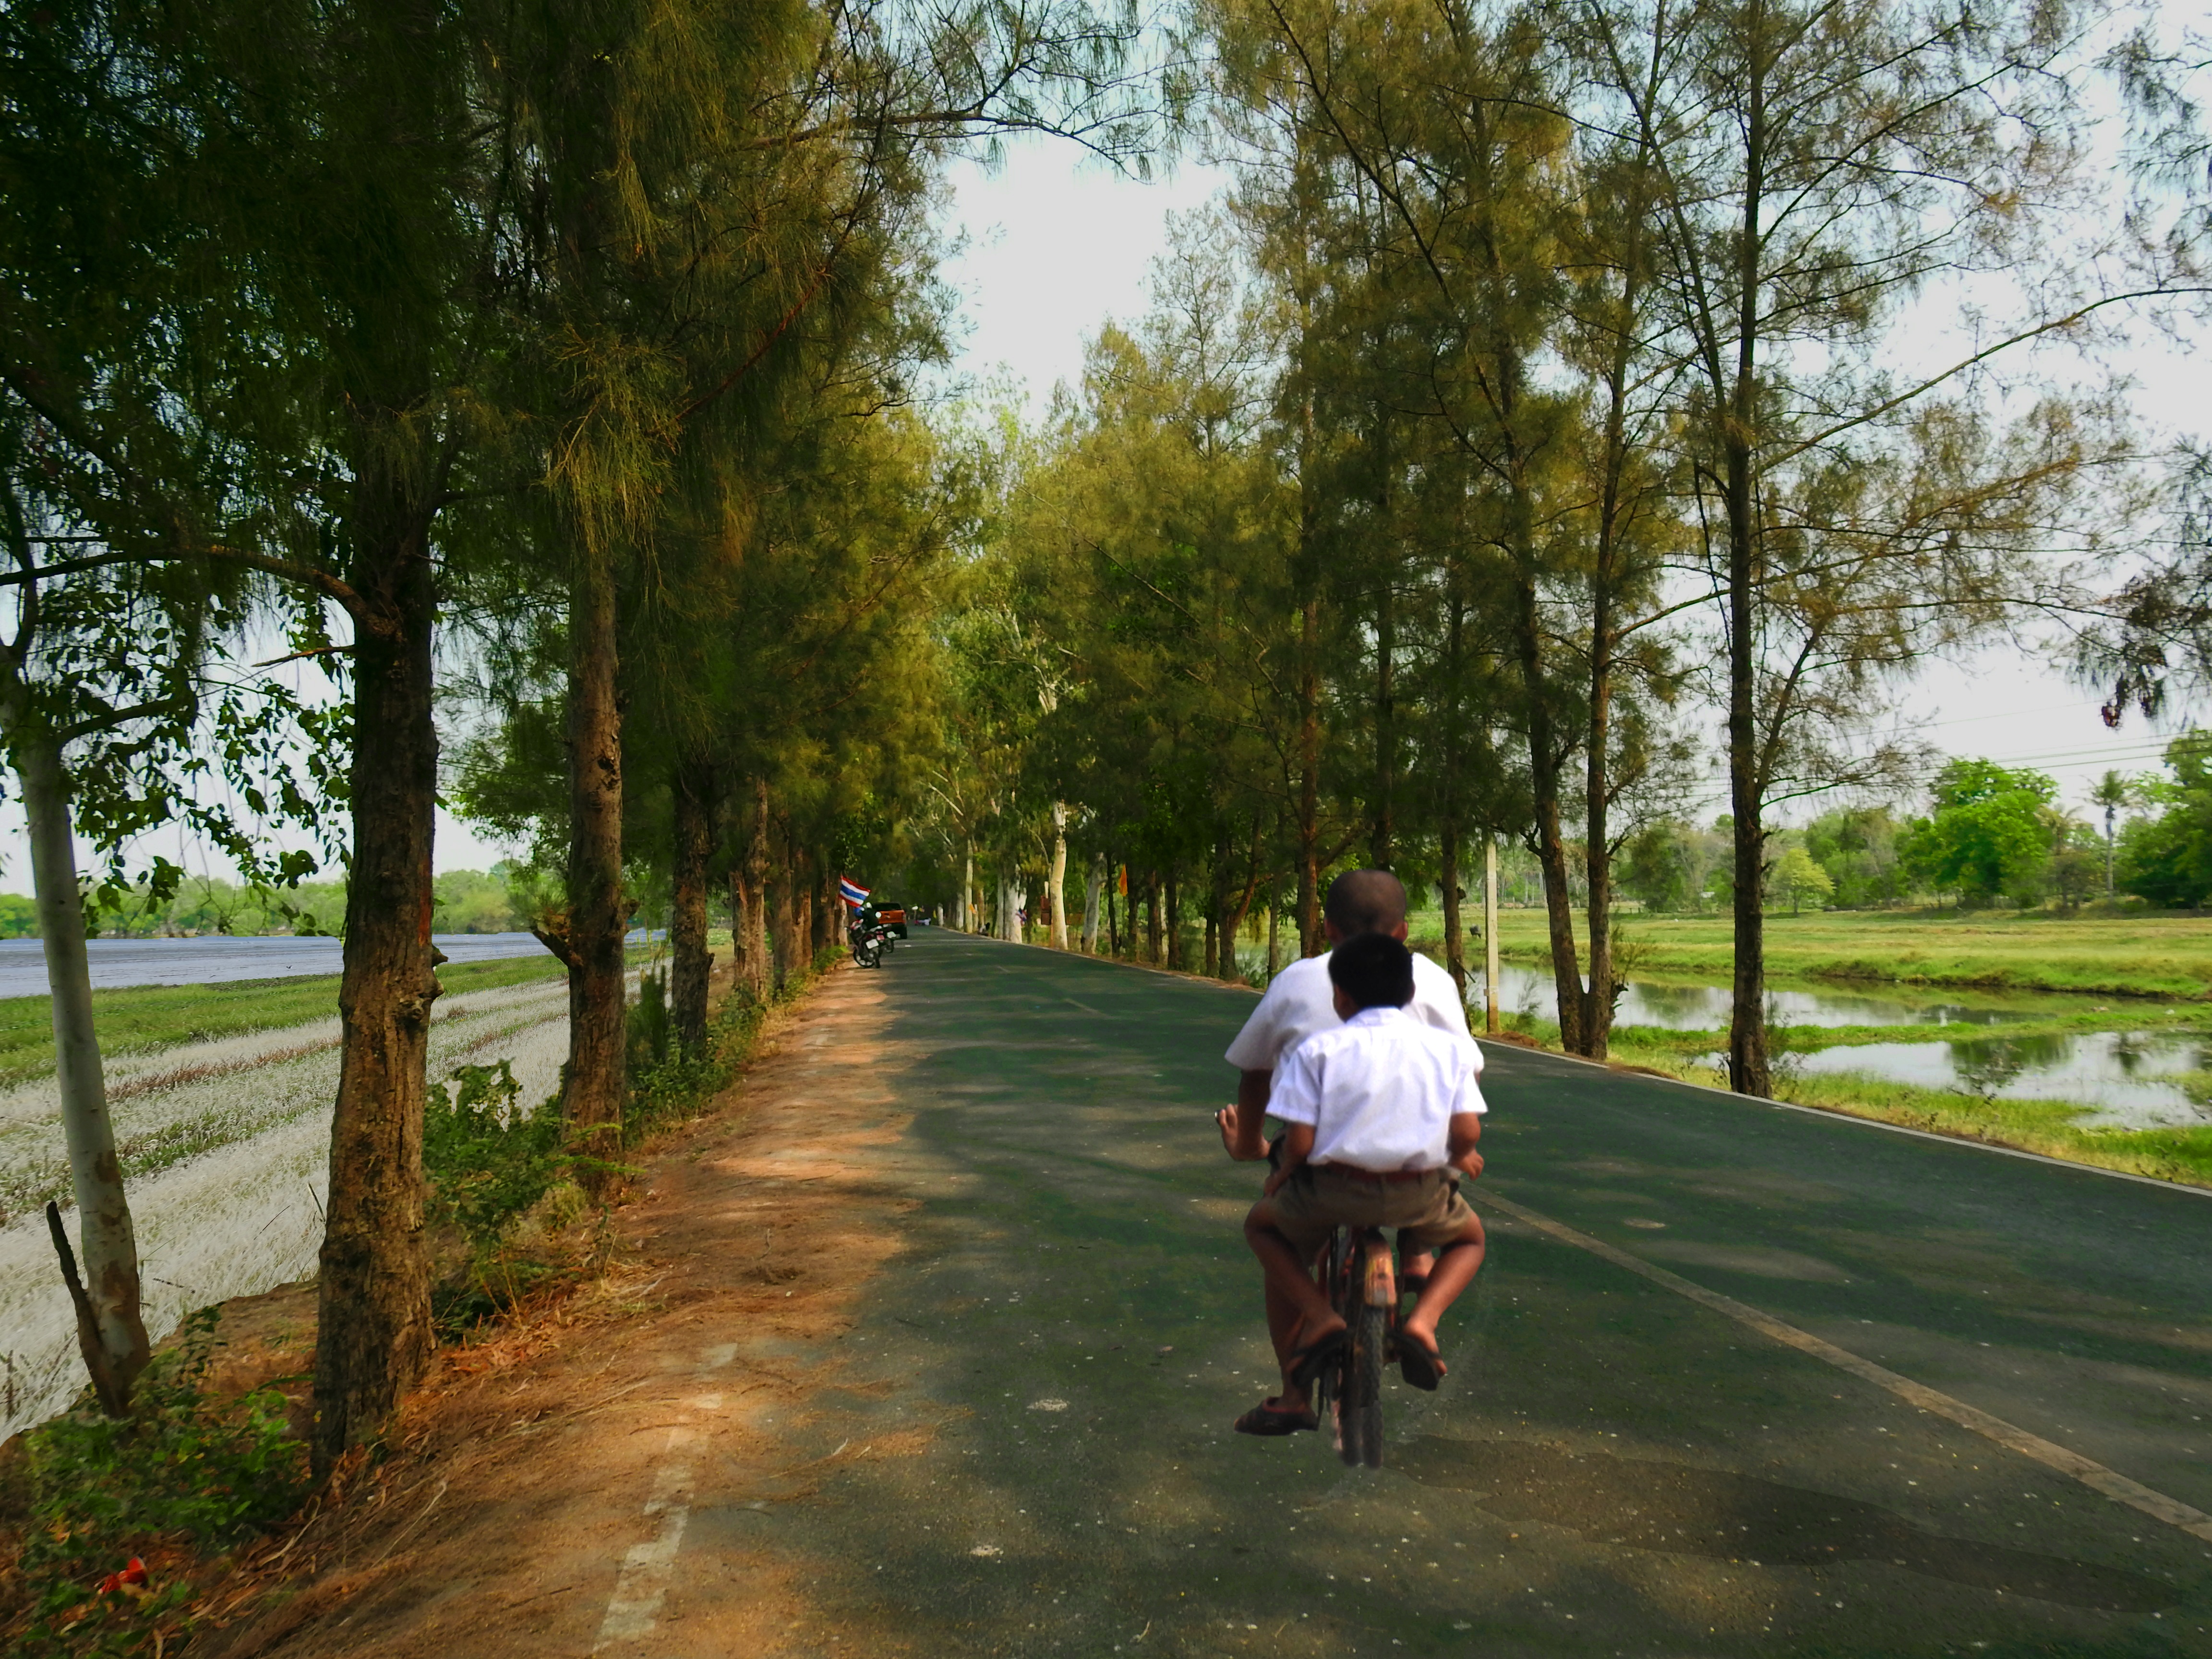
tree, people, trail, lawn, recreation, park, thailand, students, sports, learning, teacher, dear, the group, the classroom, outdoor recreation